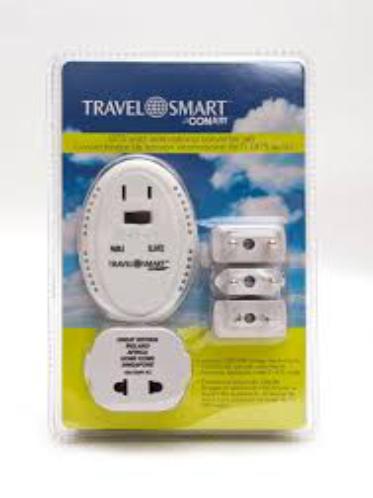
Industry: Others